Carmelite Library

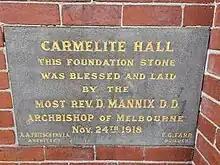
Foundation stone of Carmelite Hall

The library moved from the Carmelite monastery in Donvale to the Carmelite Hall in 2006. The Carmelite Hall, built in 1918, is a spacious heritage building located next to the Church of Our Lady of Mount Carmel in the Carmelite parish at Middle Park. The Carmelite Library is located in the same building as the Carmelite Centre, which was formally launched in 2009. Many of the centre's events are held in the Carmelite Library.